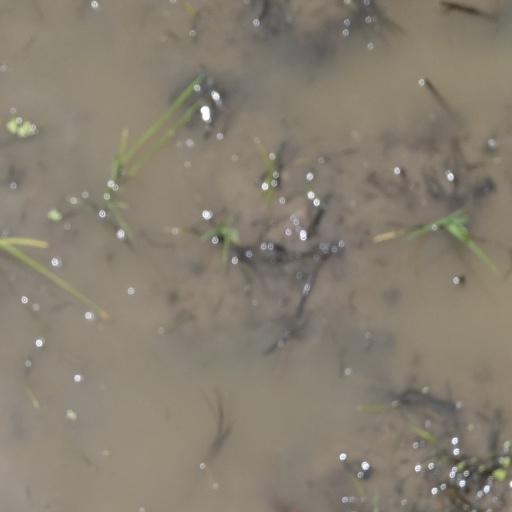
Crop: rice